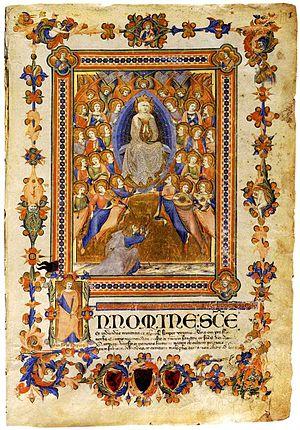
Niccolò di ser Sozzo ou encore Niccolo di ser Sozzo Tegliaccio, Niccolo di Ser Sozzo di Francesco Tegliacci, ou récemment Niccolo di Ser Sozzo di Stefano est un peintre et enlumineur italien qui a réalisé divers codex musicaux de nature sacrée.